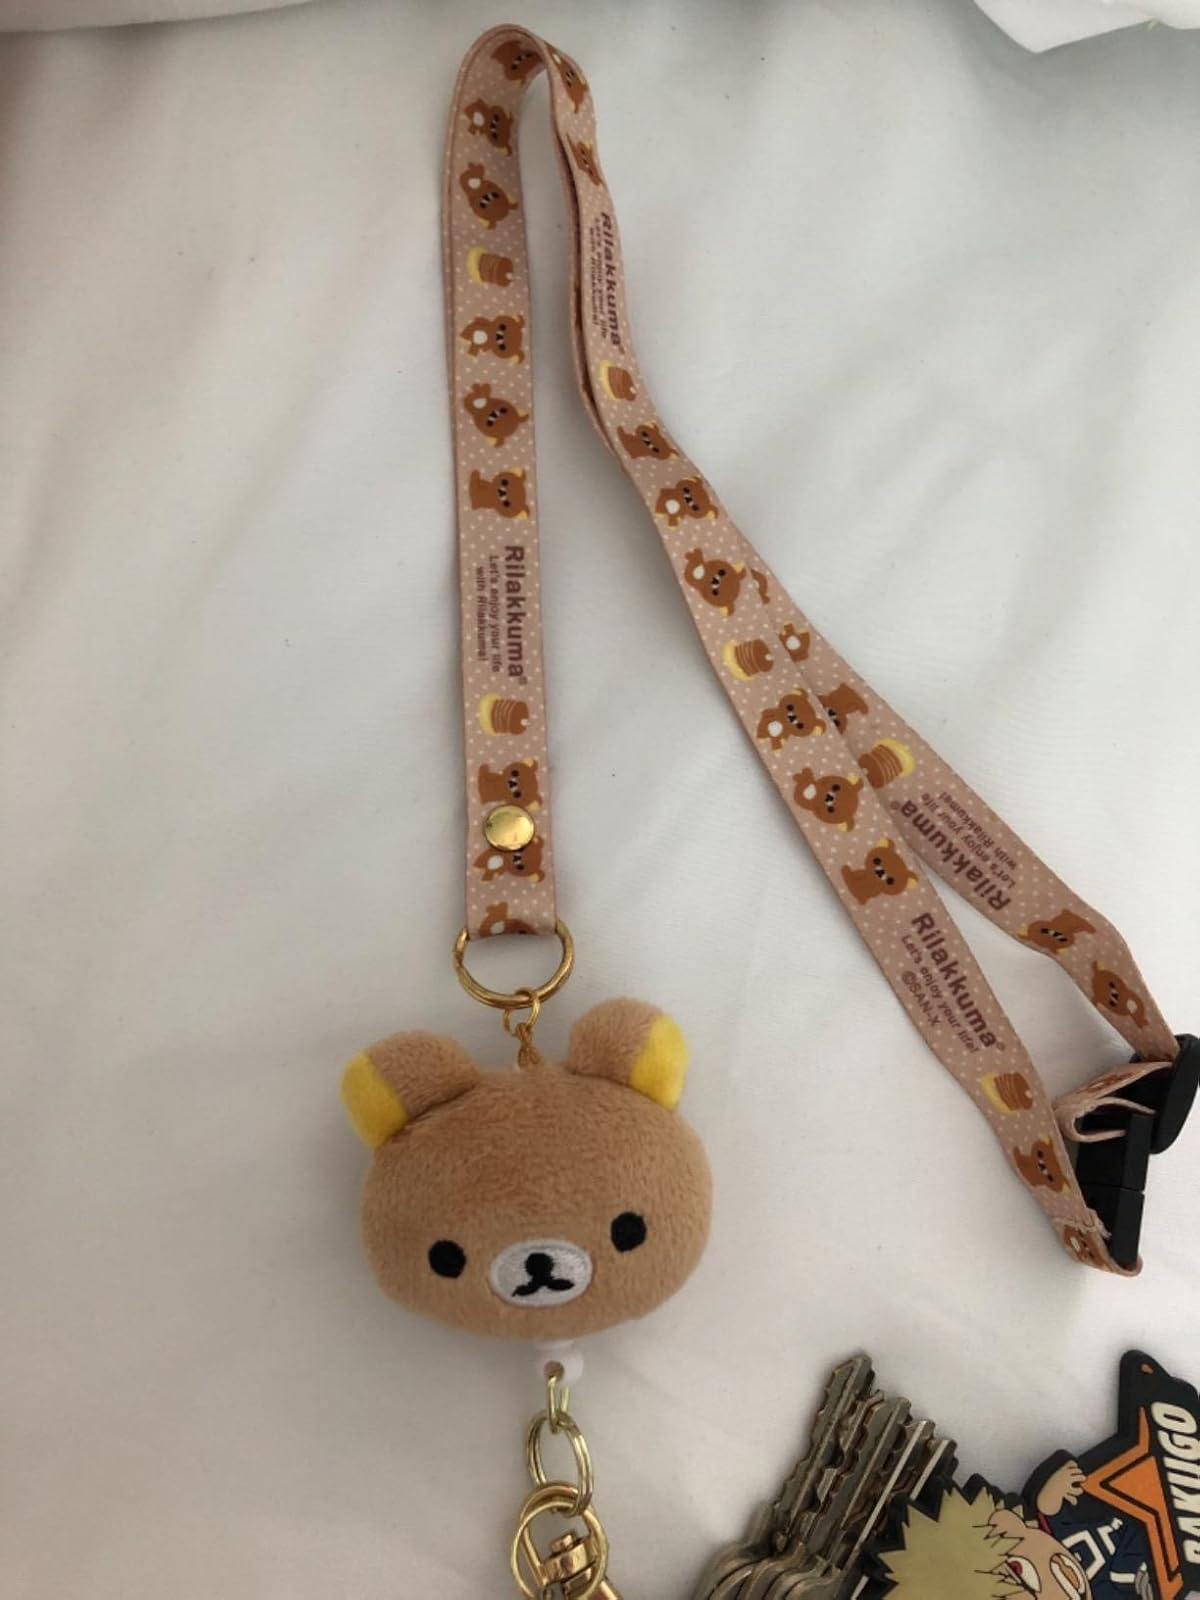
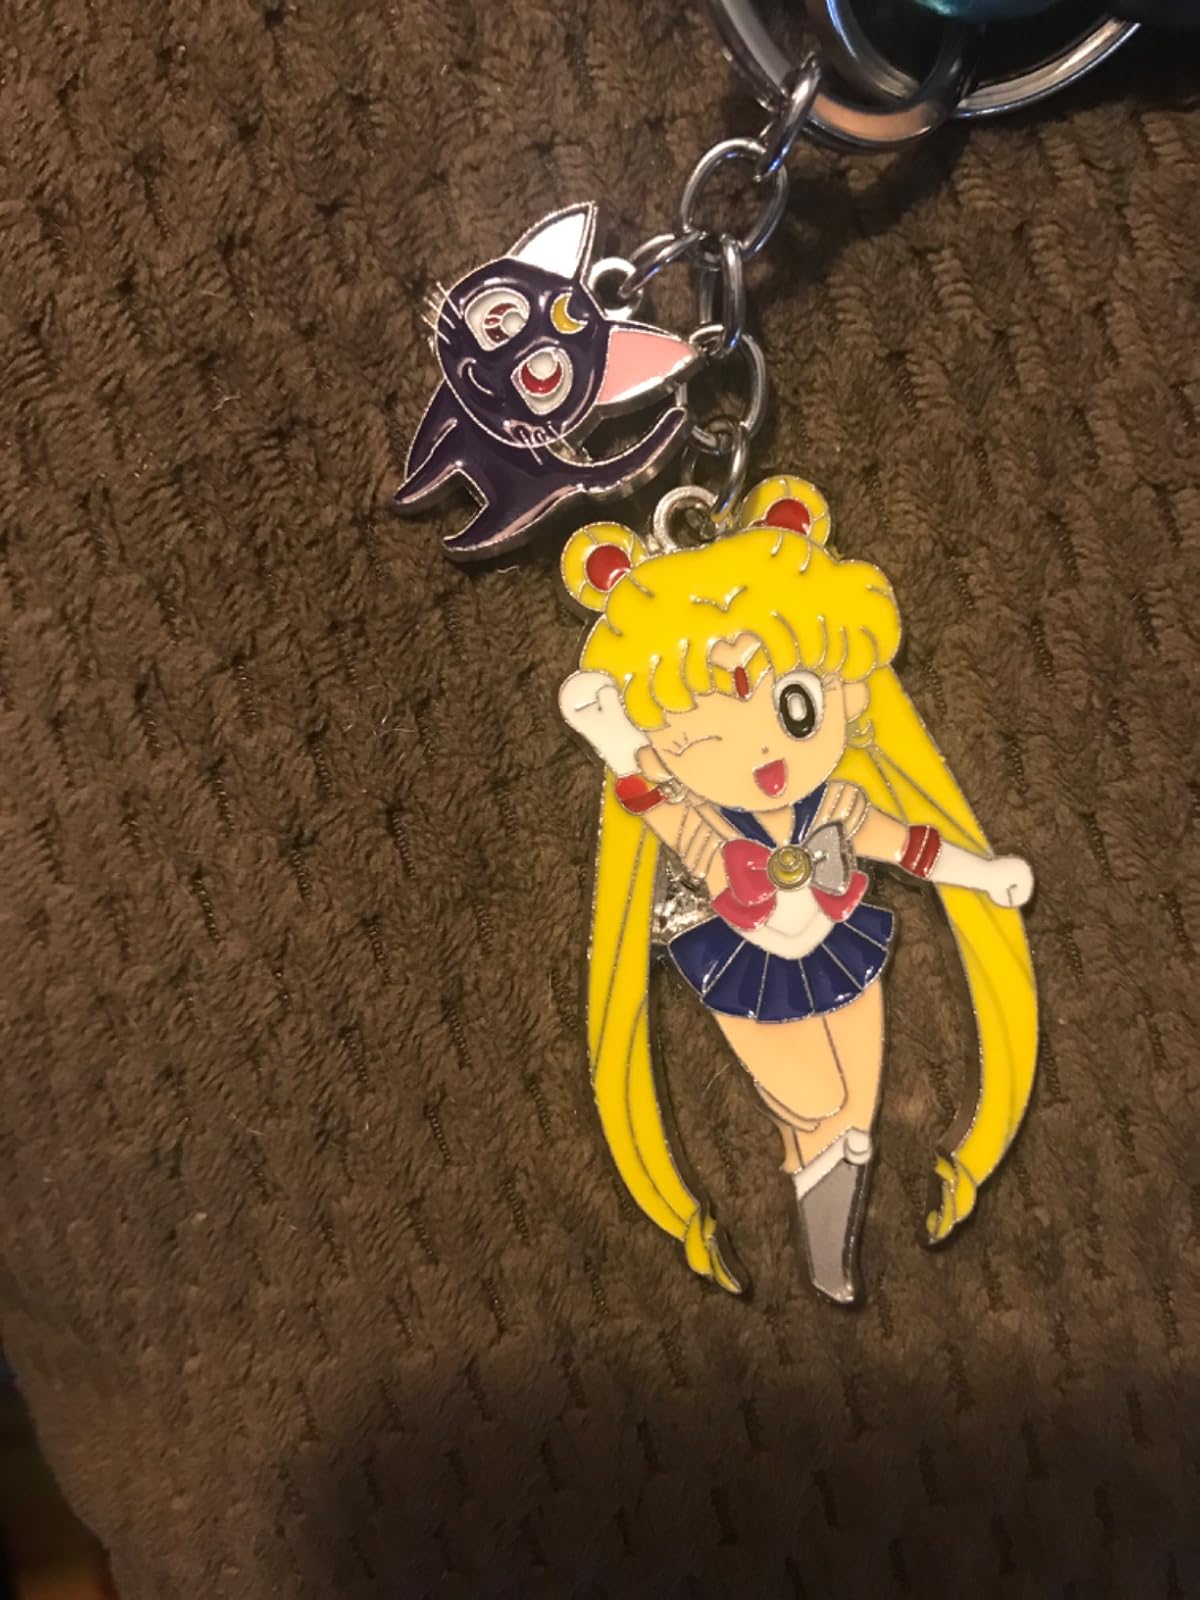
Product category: accessories_keychain
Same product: no